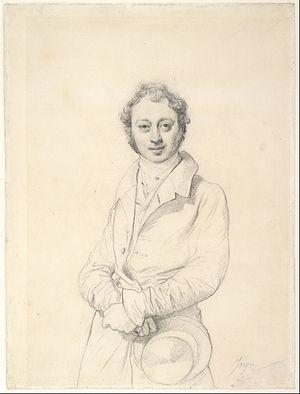
Saint-Amand-Montrond est une commune française, sous-préfecture, située dans le département du Cher, en région Centre-Val de Loire.